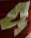
Number: 4